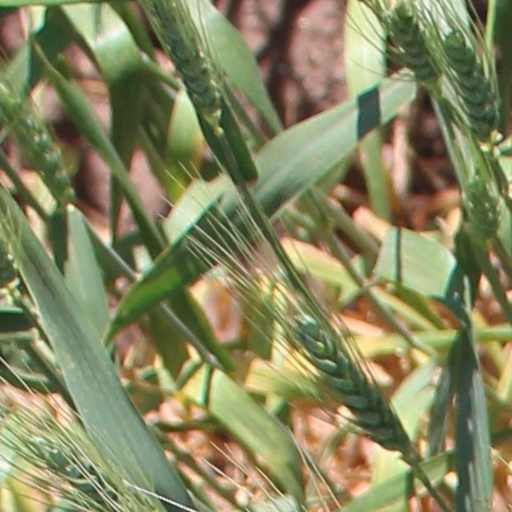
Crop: wheat